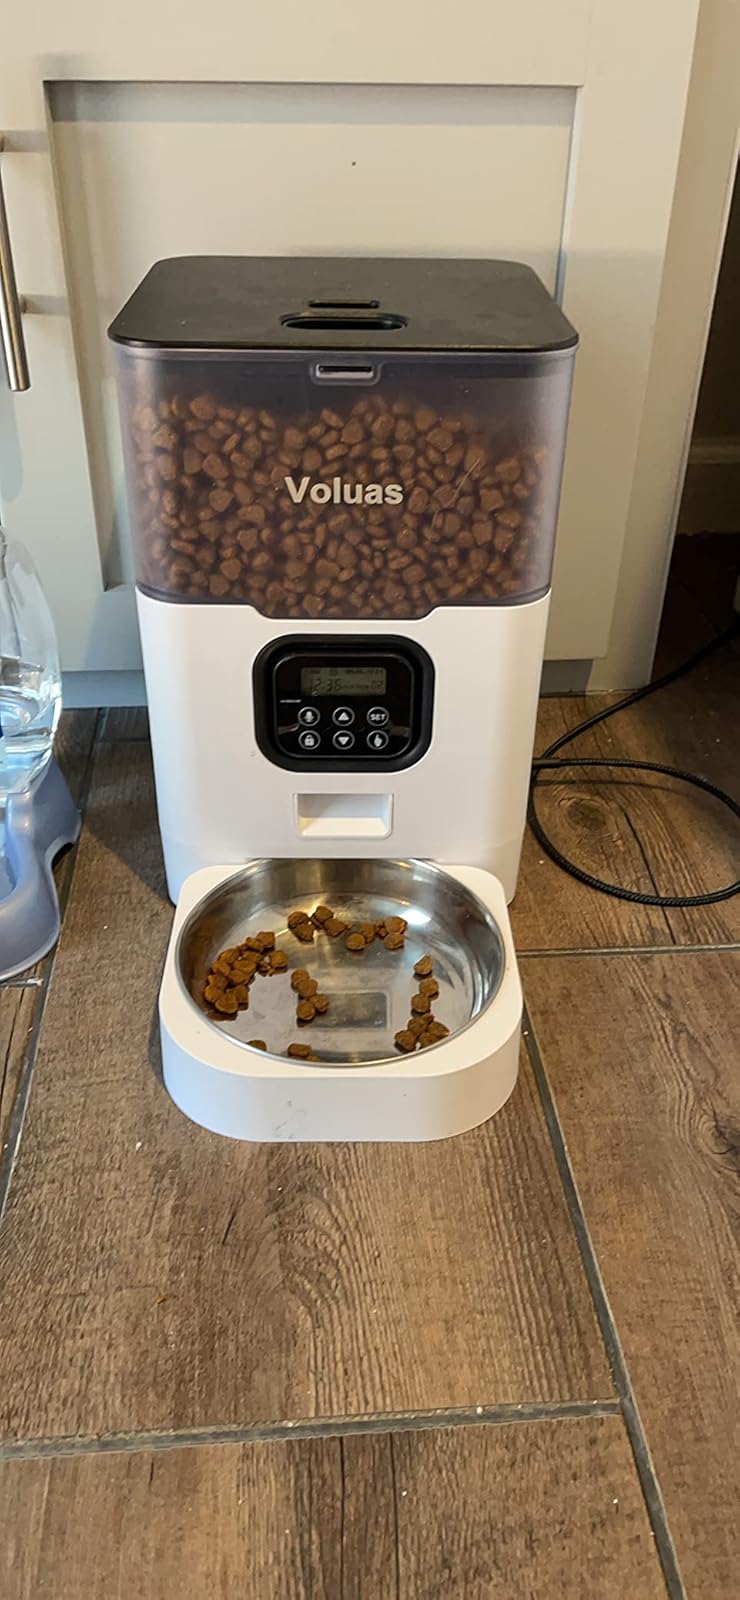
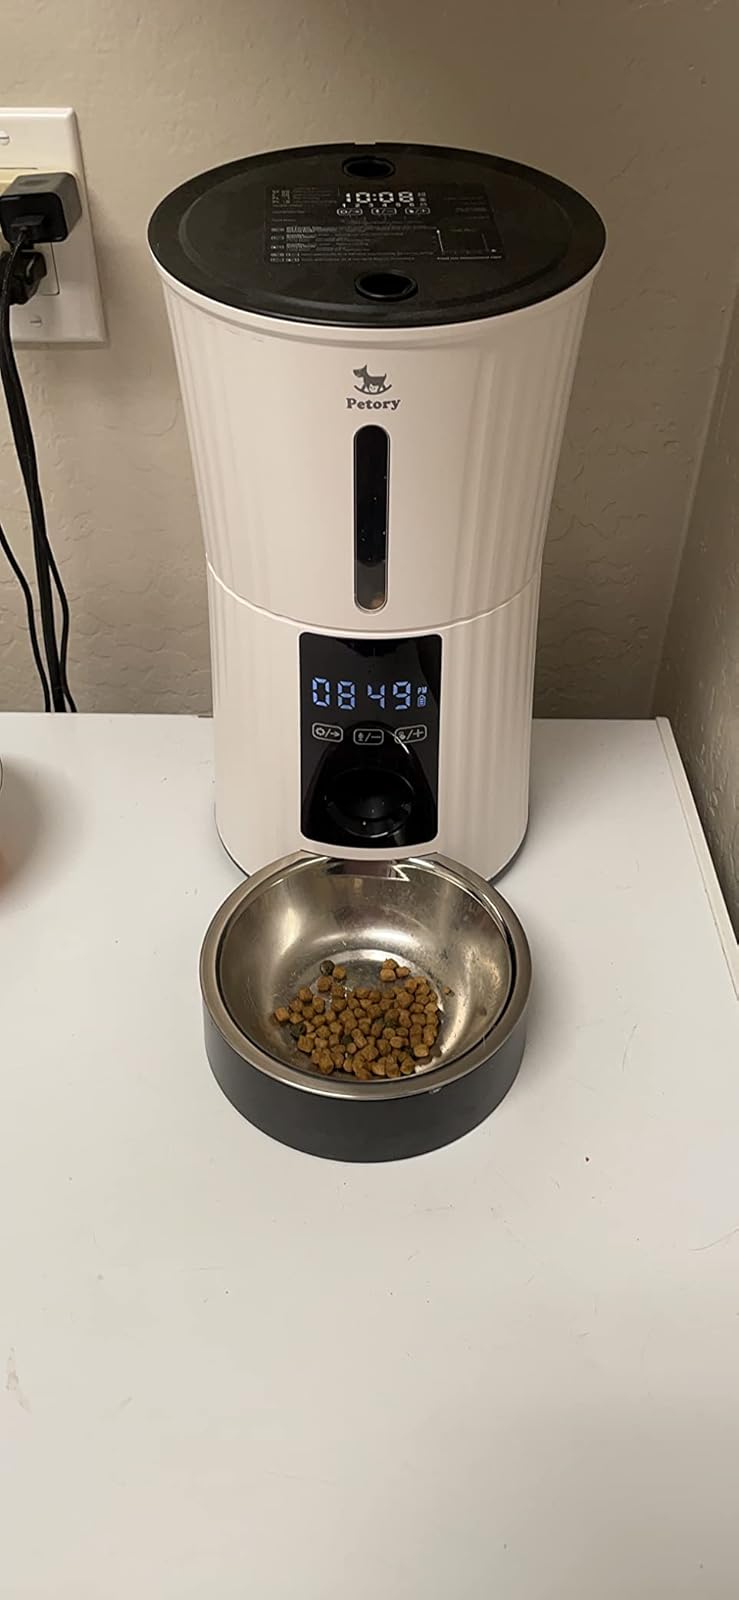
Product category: items_feeder
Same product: no